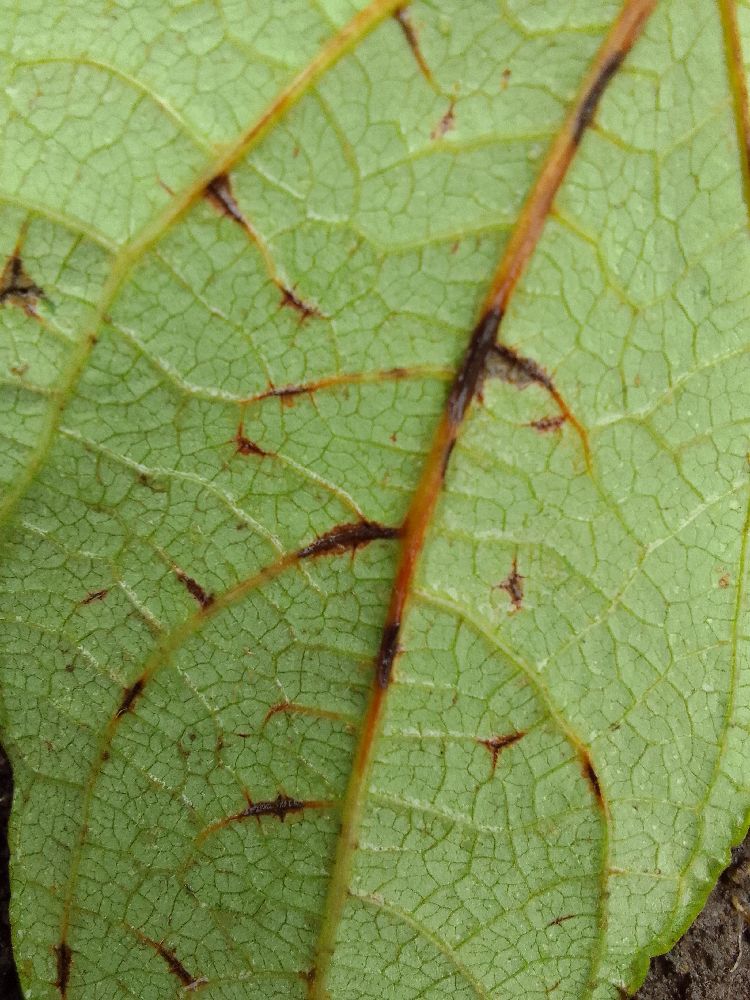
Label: anthracnose